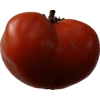
Label: tomato